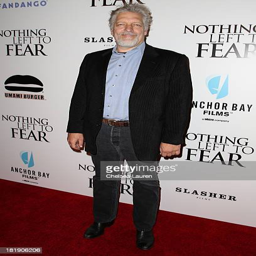
actor arrives at the premiere